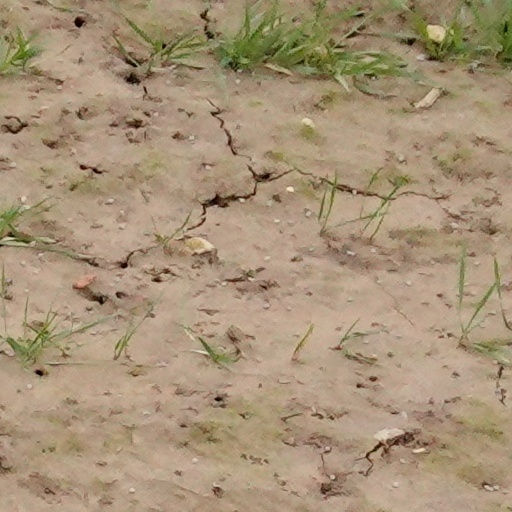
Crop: wheat